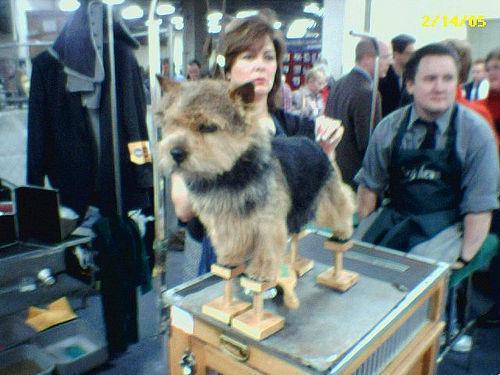
Norfolk_terrier